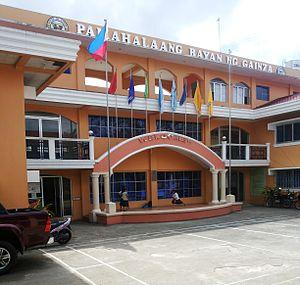
Gainza est une municipalité de la province de Camarines Sur, aux Philippines.